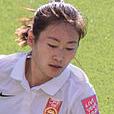
Age: 21